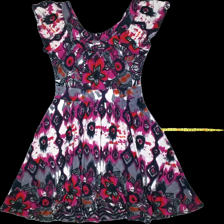
View: front
Type: Dress
Category: Ladies
Brand: Indiska
Colors: White, Black, Beige, Red, Grey, Purple, Multicolor
Material: 65% cotton, 35% viscose
Pattern: Other
Cut: C-collar
Size: S
Price range: 50-100
Recommended usage: Reuse